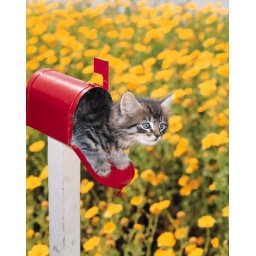
kitten in mail box